World War II monuments and memorials in Yugoslavia

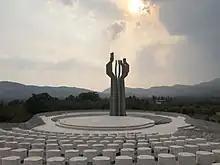
A memorial for the fallen from Montenegro's Lješanska Nahija region, 1980

The authorities of the Socialist Federal Republic of Yugoslavia established many World War II memorials during the country's existence. Several memorial sites were established between 1945 and 1960, though widespread building started after the founding of the Non-Aligned Movement.